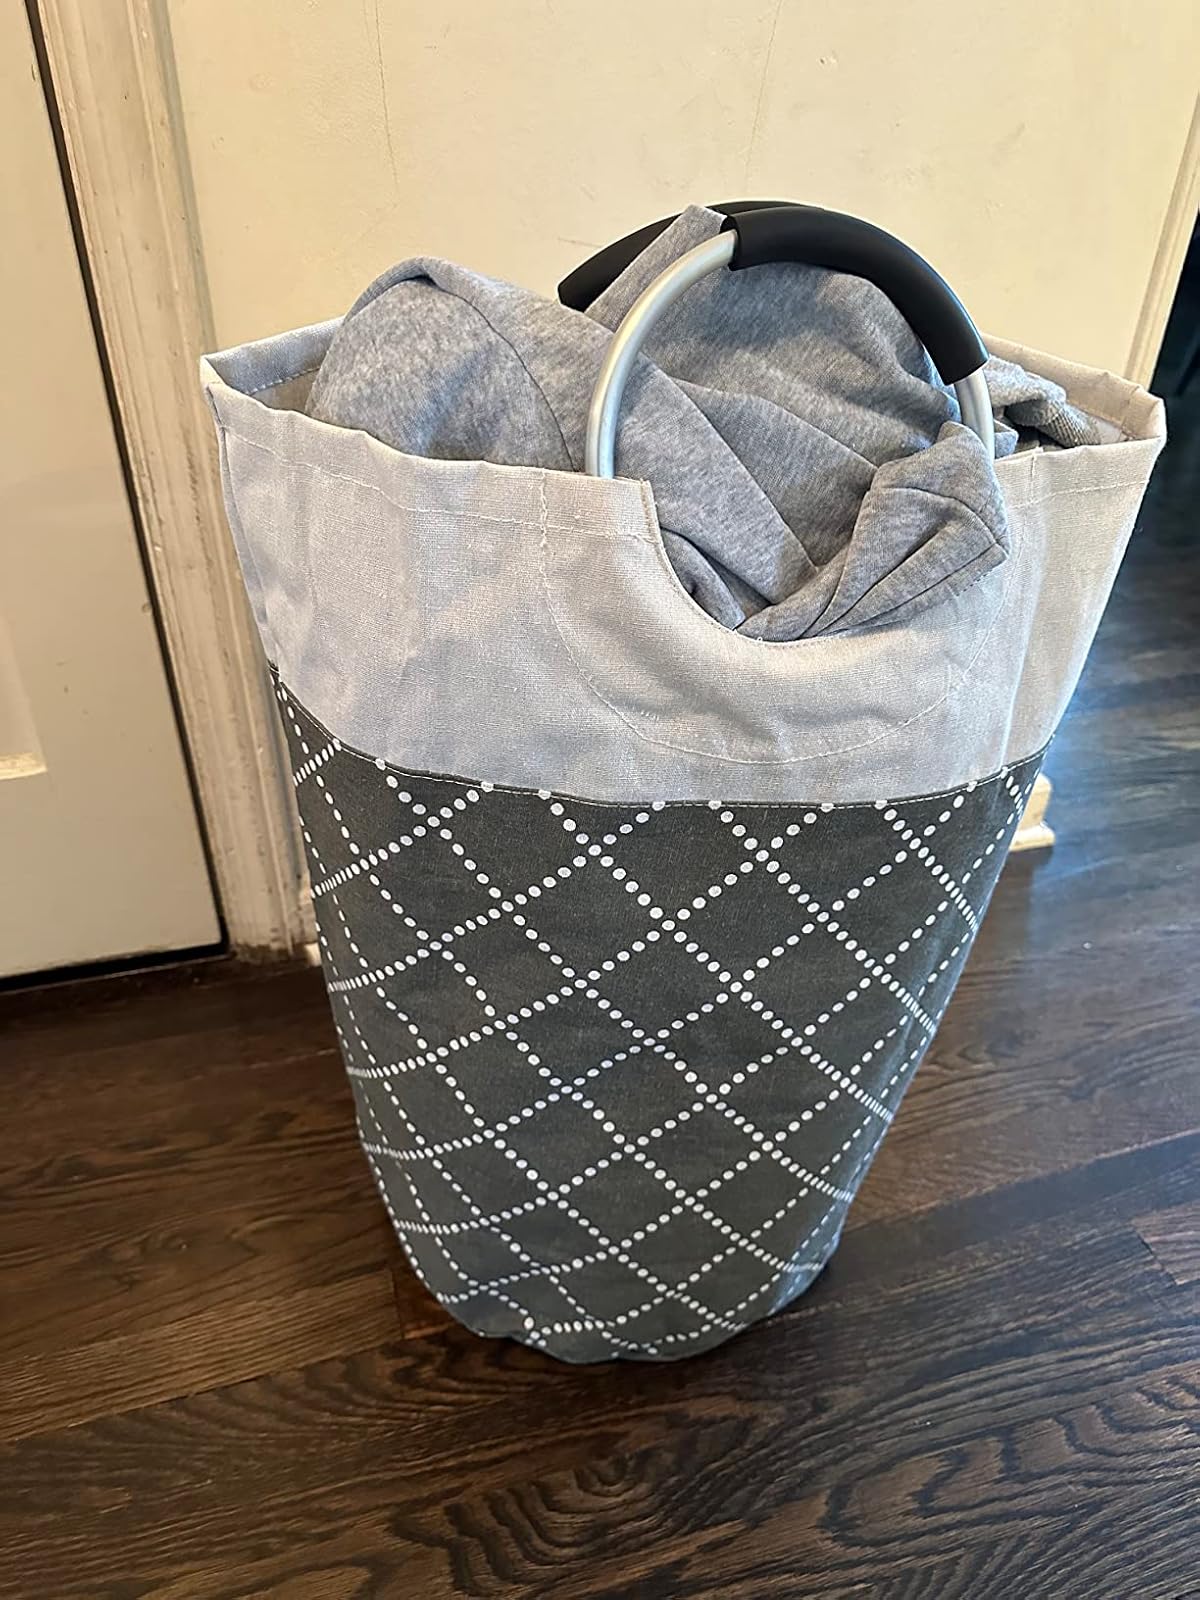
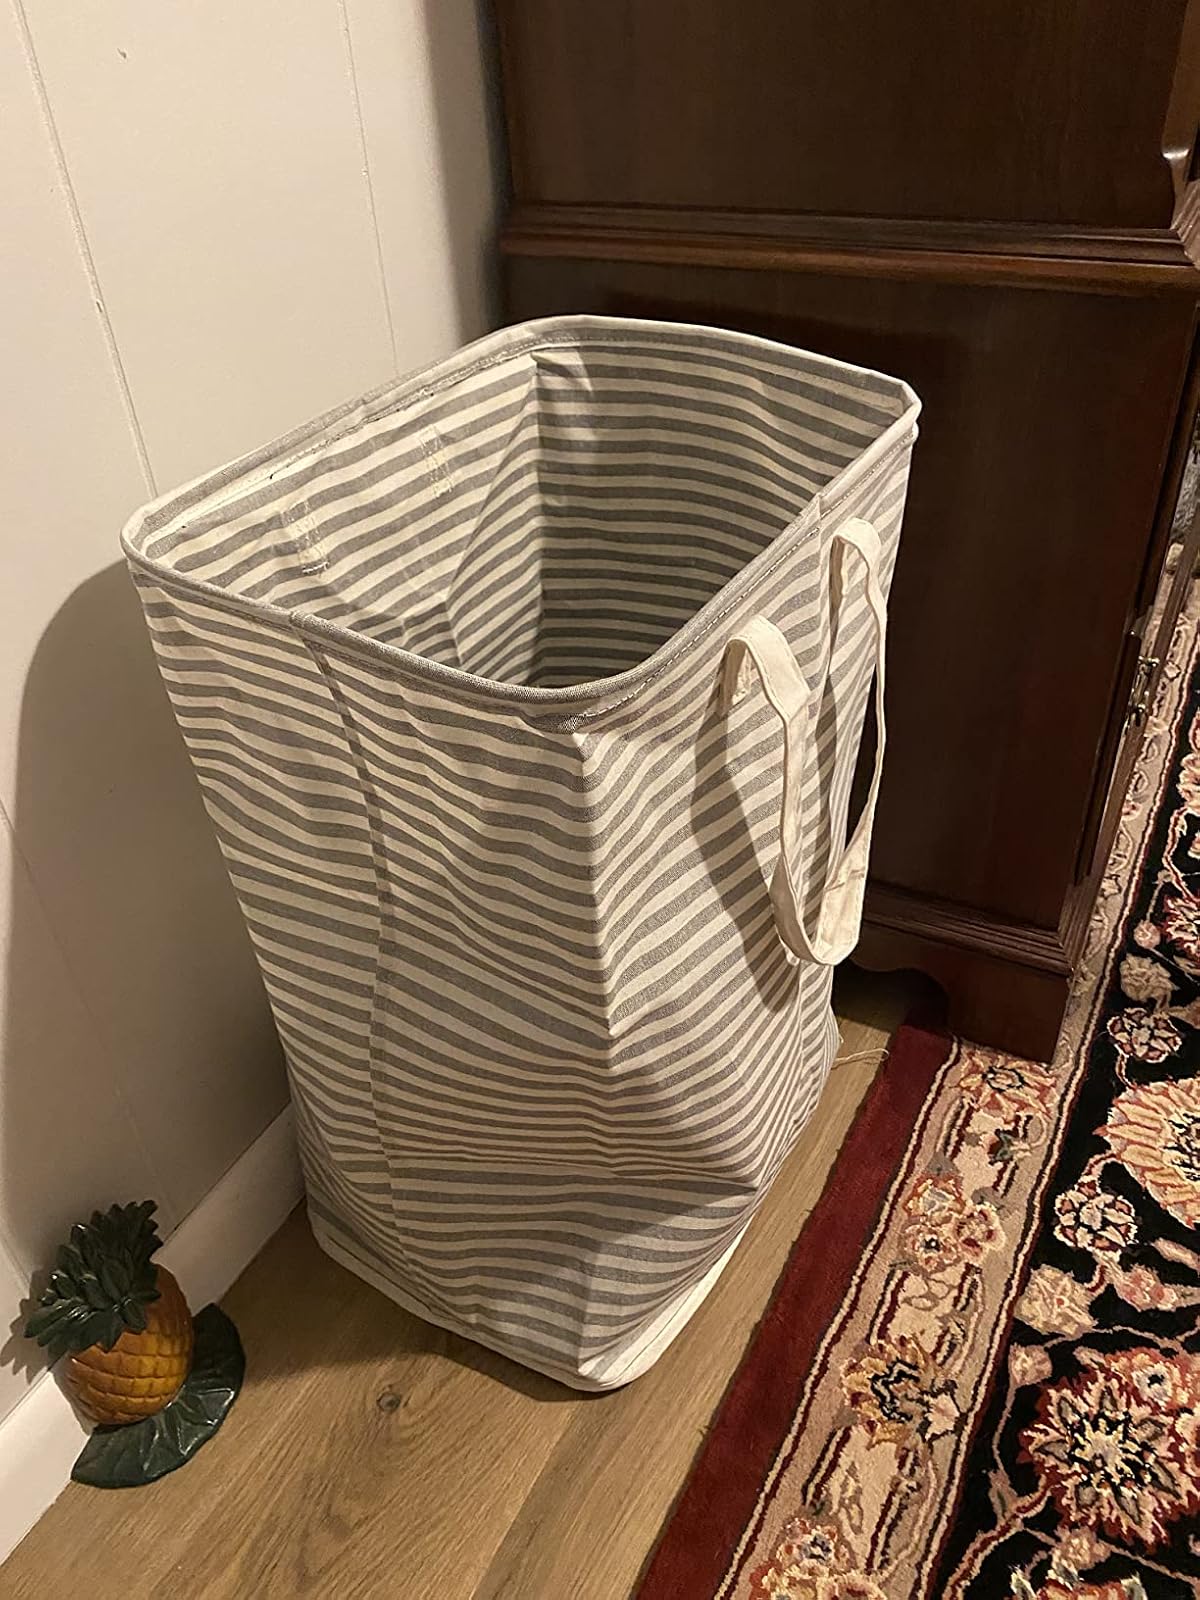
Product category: items_hamper
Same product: no